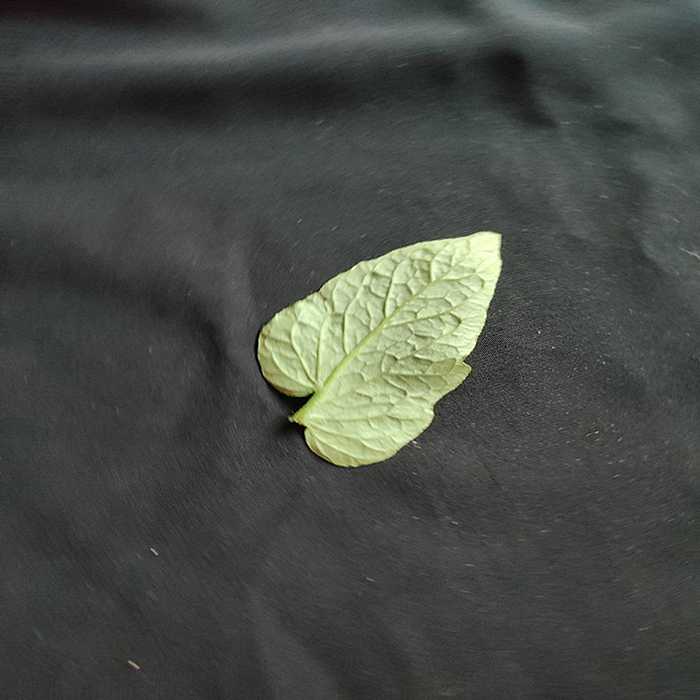
Plant: Tomato
Label: Tomato Fresh leaf